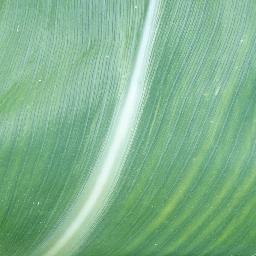
Label: Corn___healthy